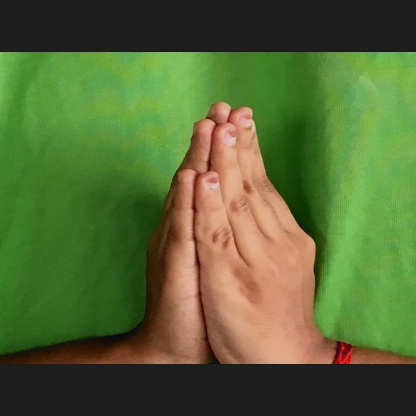
Mudra: Anjali